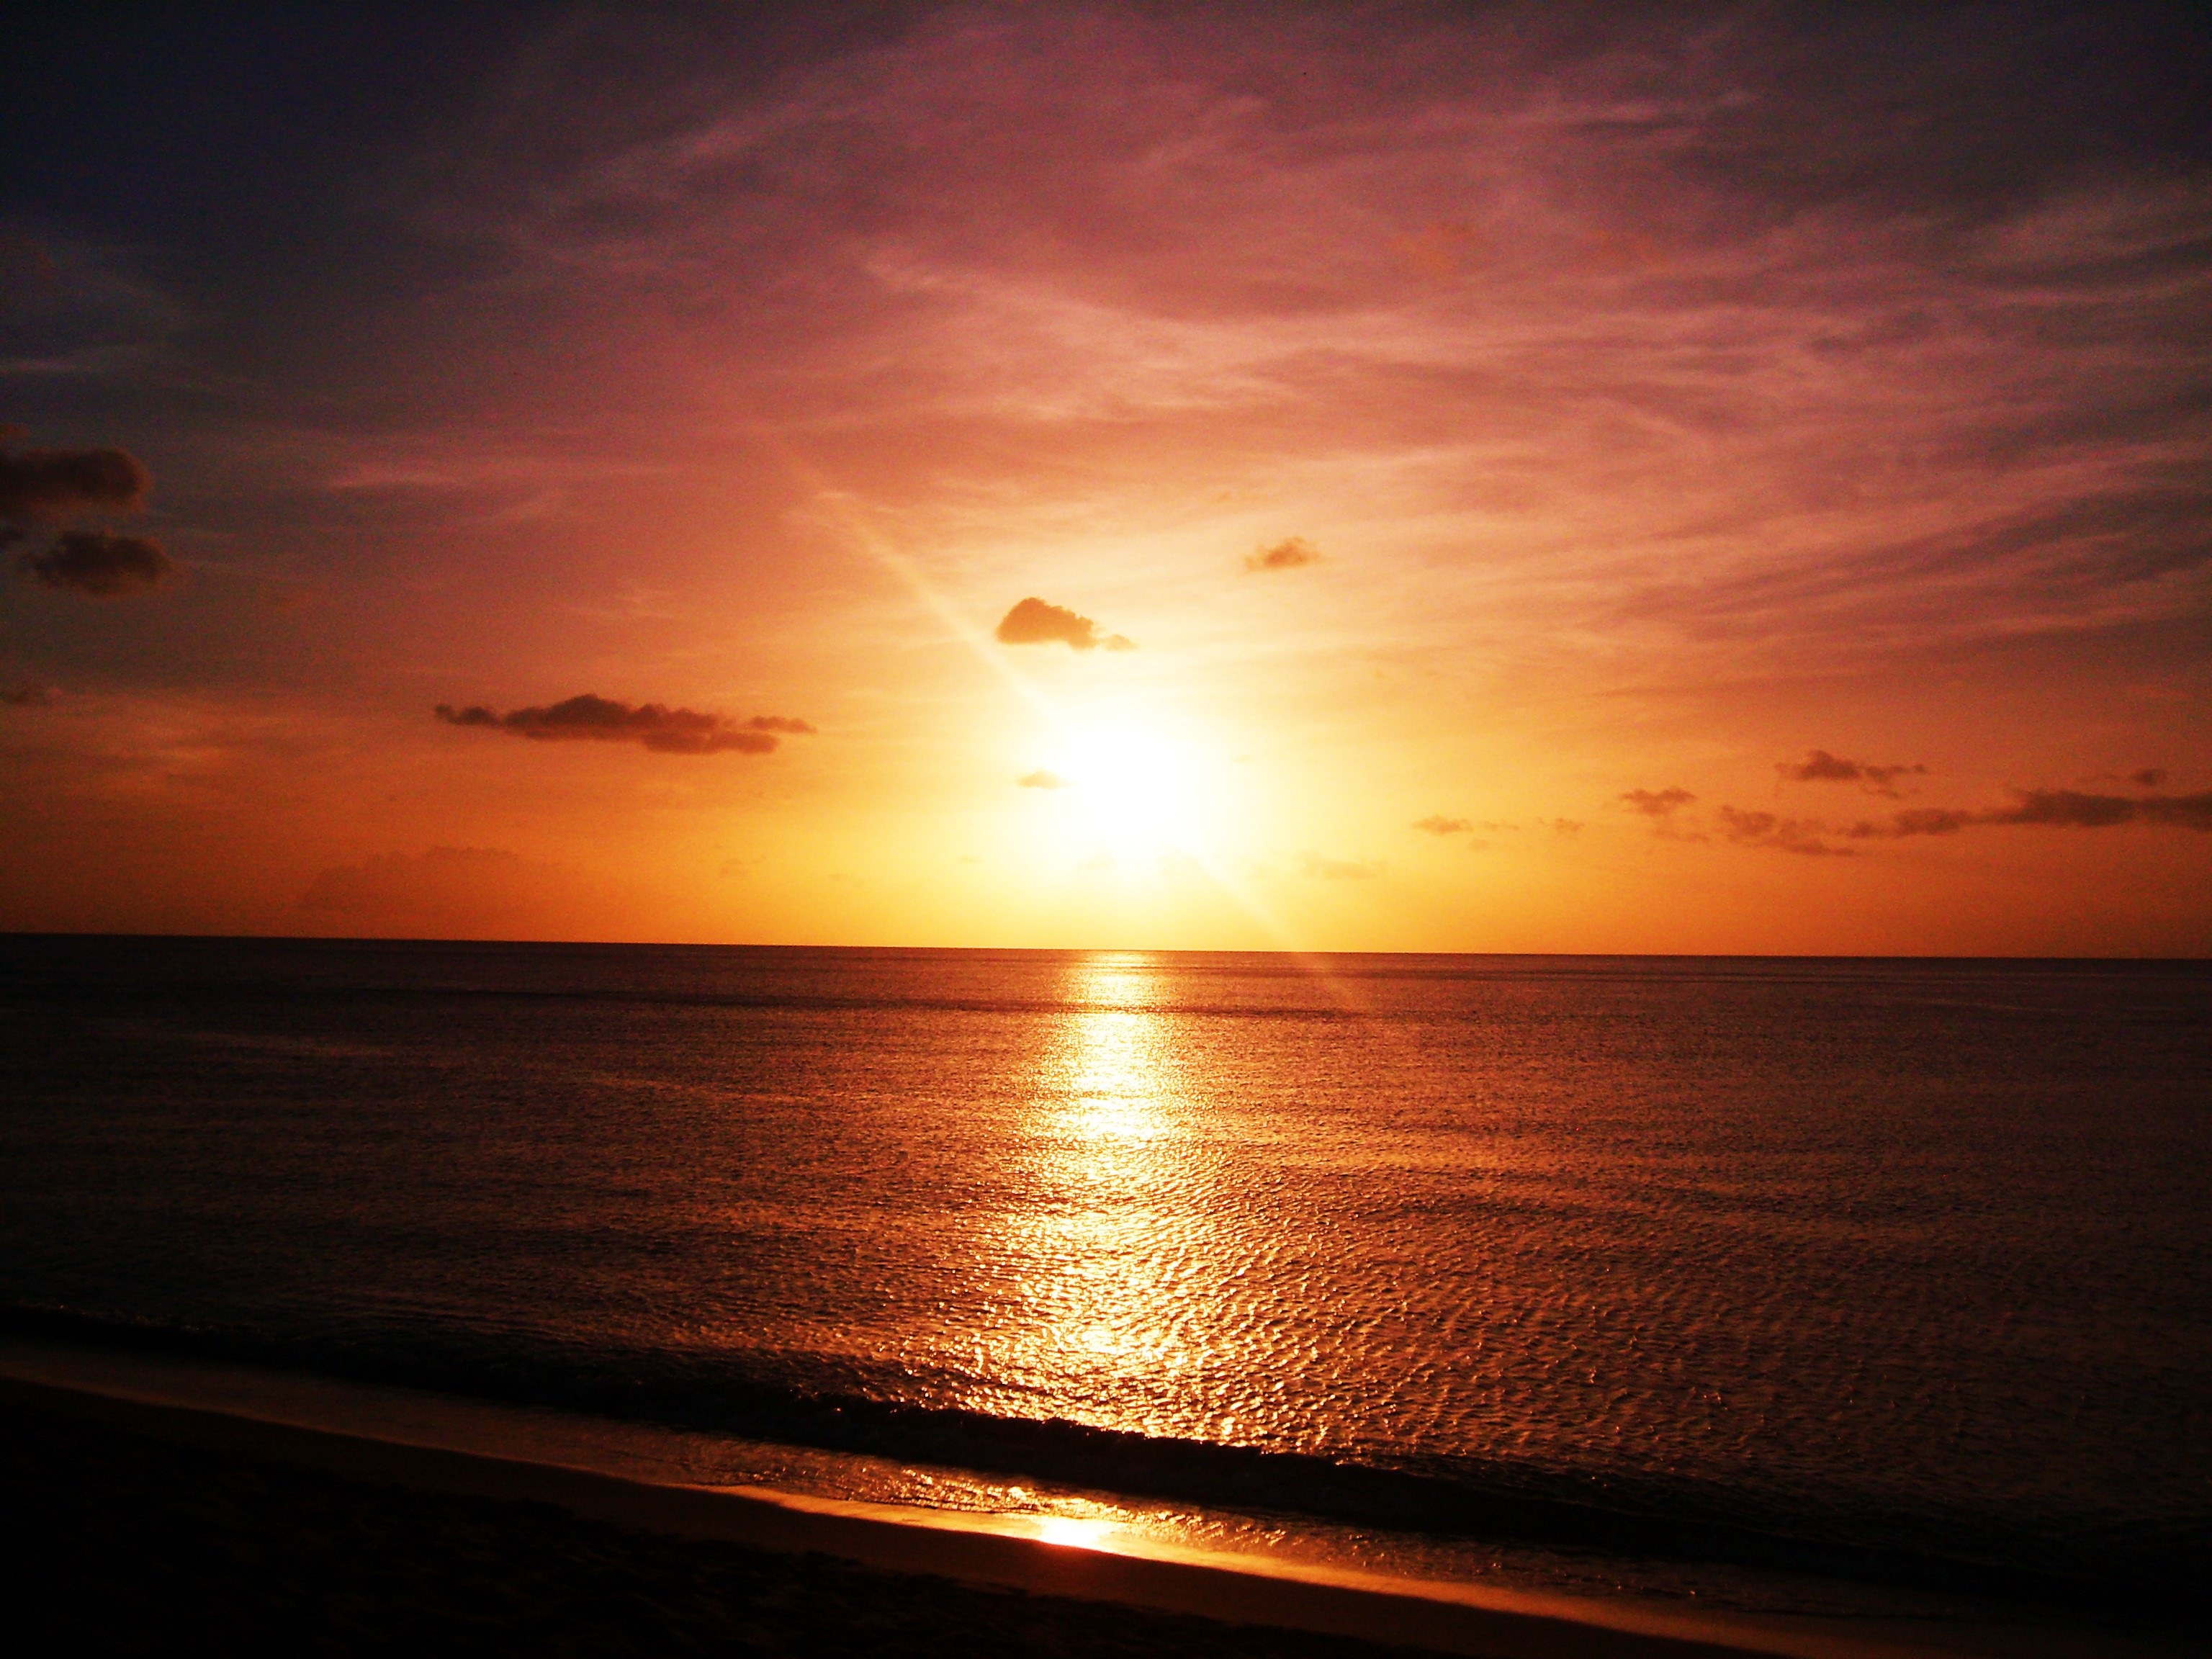
beach, landscape, sea, coast, ocean, horizon, sun, sunrise, sunset, sunlight, morning, wave, dawn, dusk, evening, twilight, orange, red, yellow, clouds, violet, afterglow, sunset on the sea, sun's rays, reflections on the water, guadeloupe, blazing sky